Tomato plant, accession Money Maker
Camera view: bottom (45 deg); turntable rotation: 330 degrees
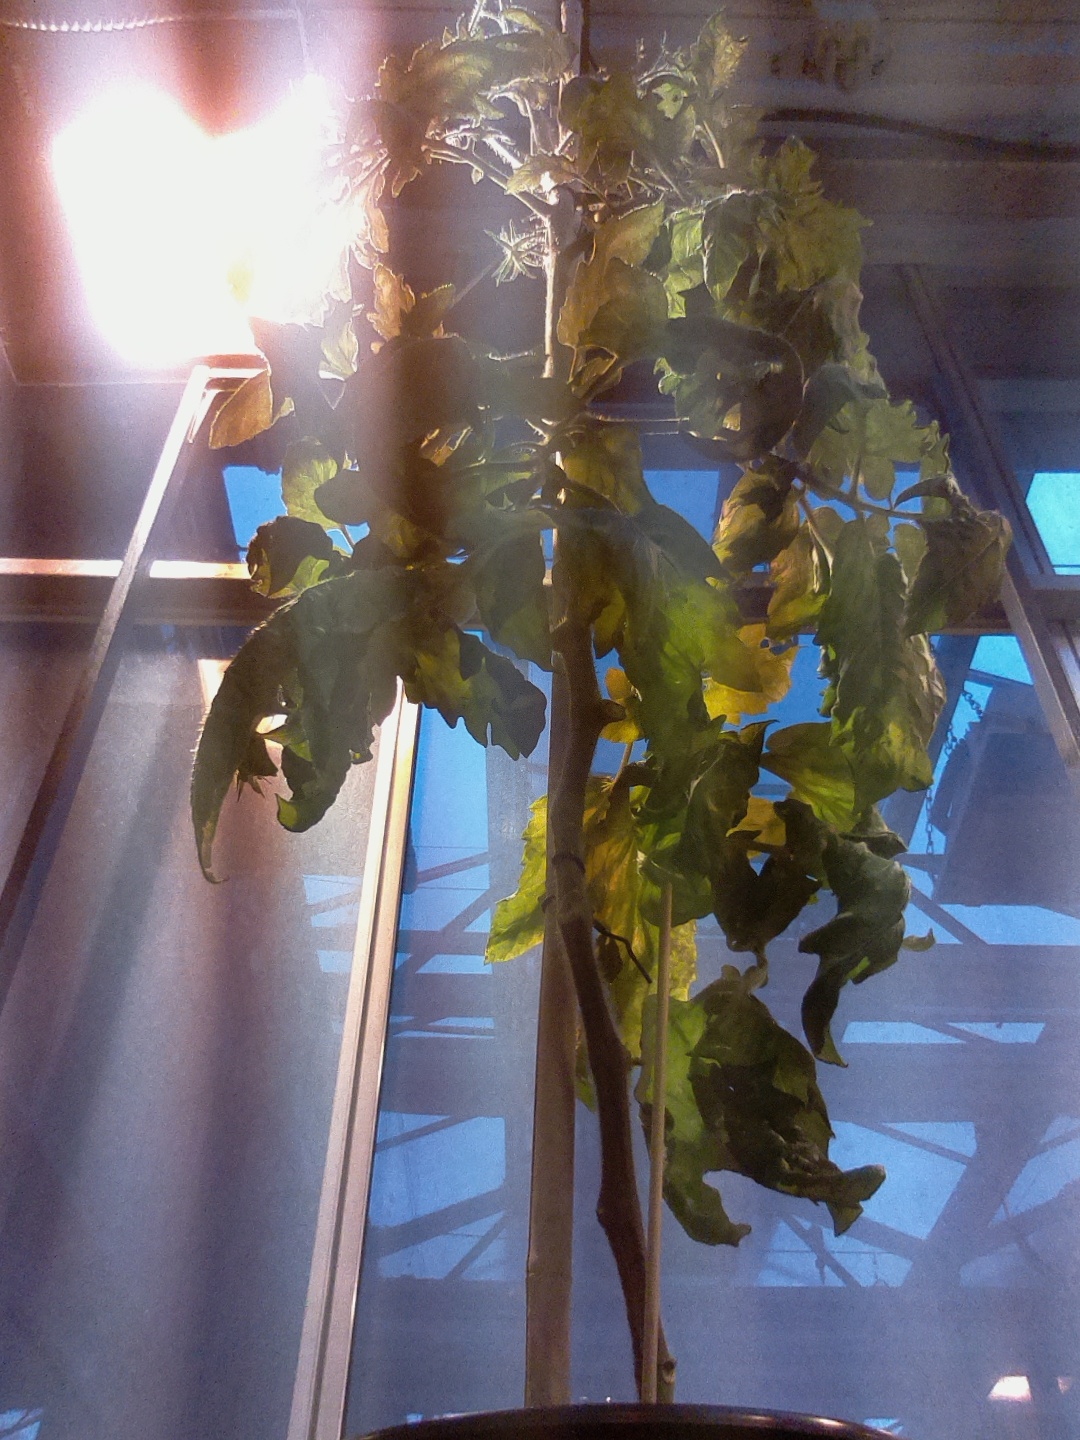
BBCH growth stage 77: 70%-80% of final fruit size